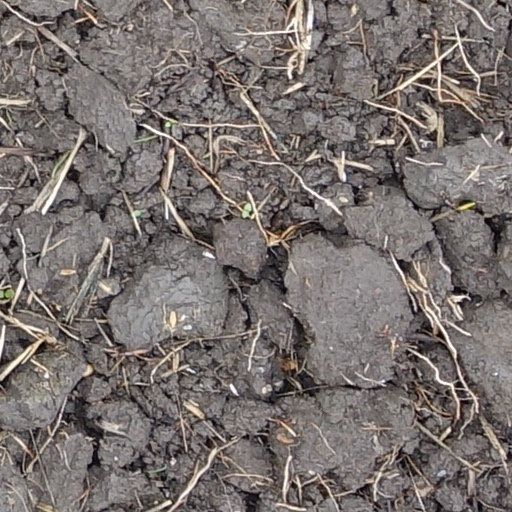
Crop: wheat